Cino Cinelli

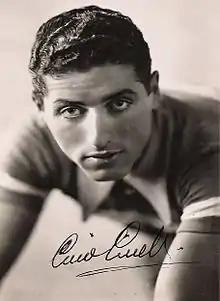
Italian cyclist

Cino Cinelli (9 February 1916 – 20 April 2001) was an Italian cyclist who won the 1938 Giro di Lombardia and the 1943 Milan–San Remo.